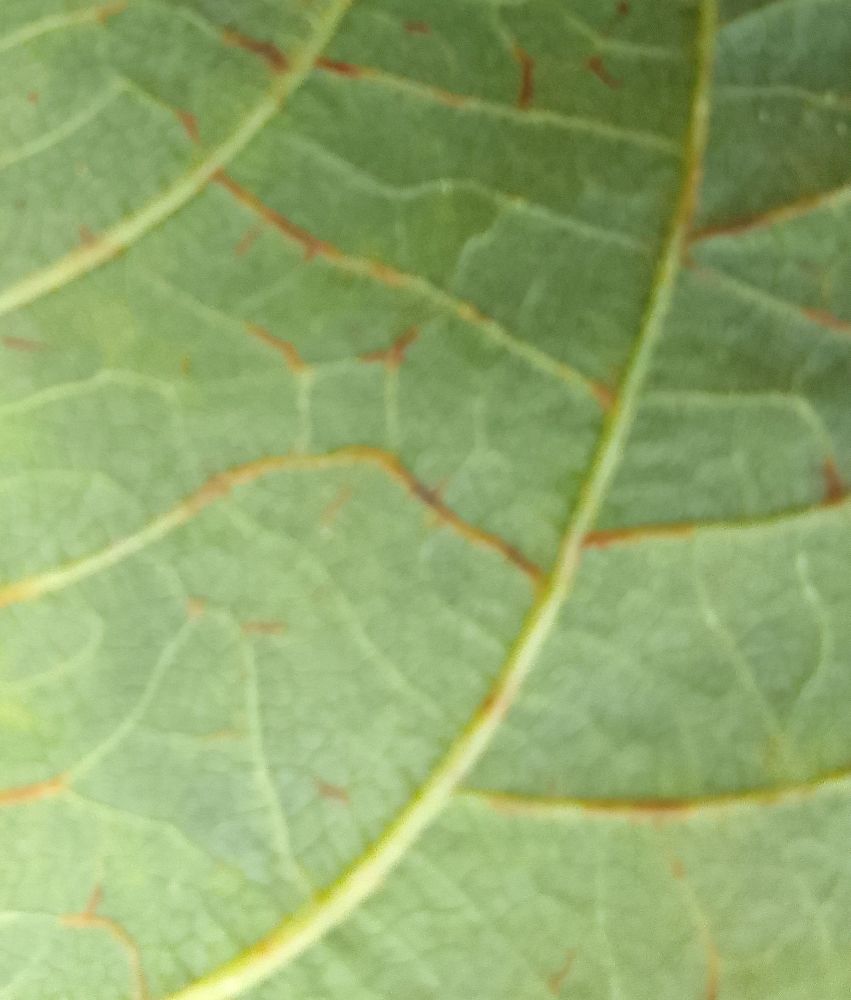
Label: anthracnose